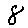
Label: 8